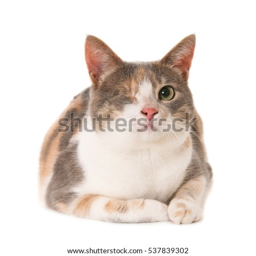
square portrait of a cat with eye .